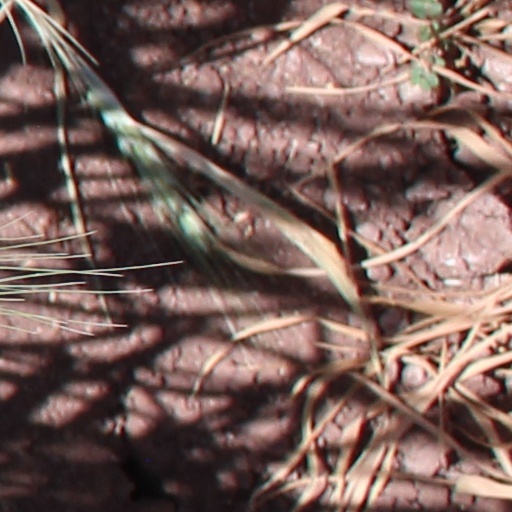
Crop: wheat